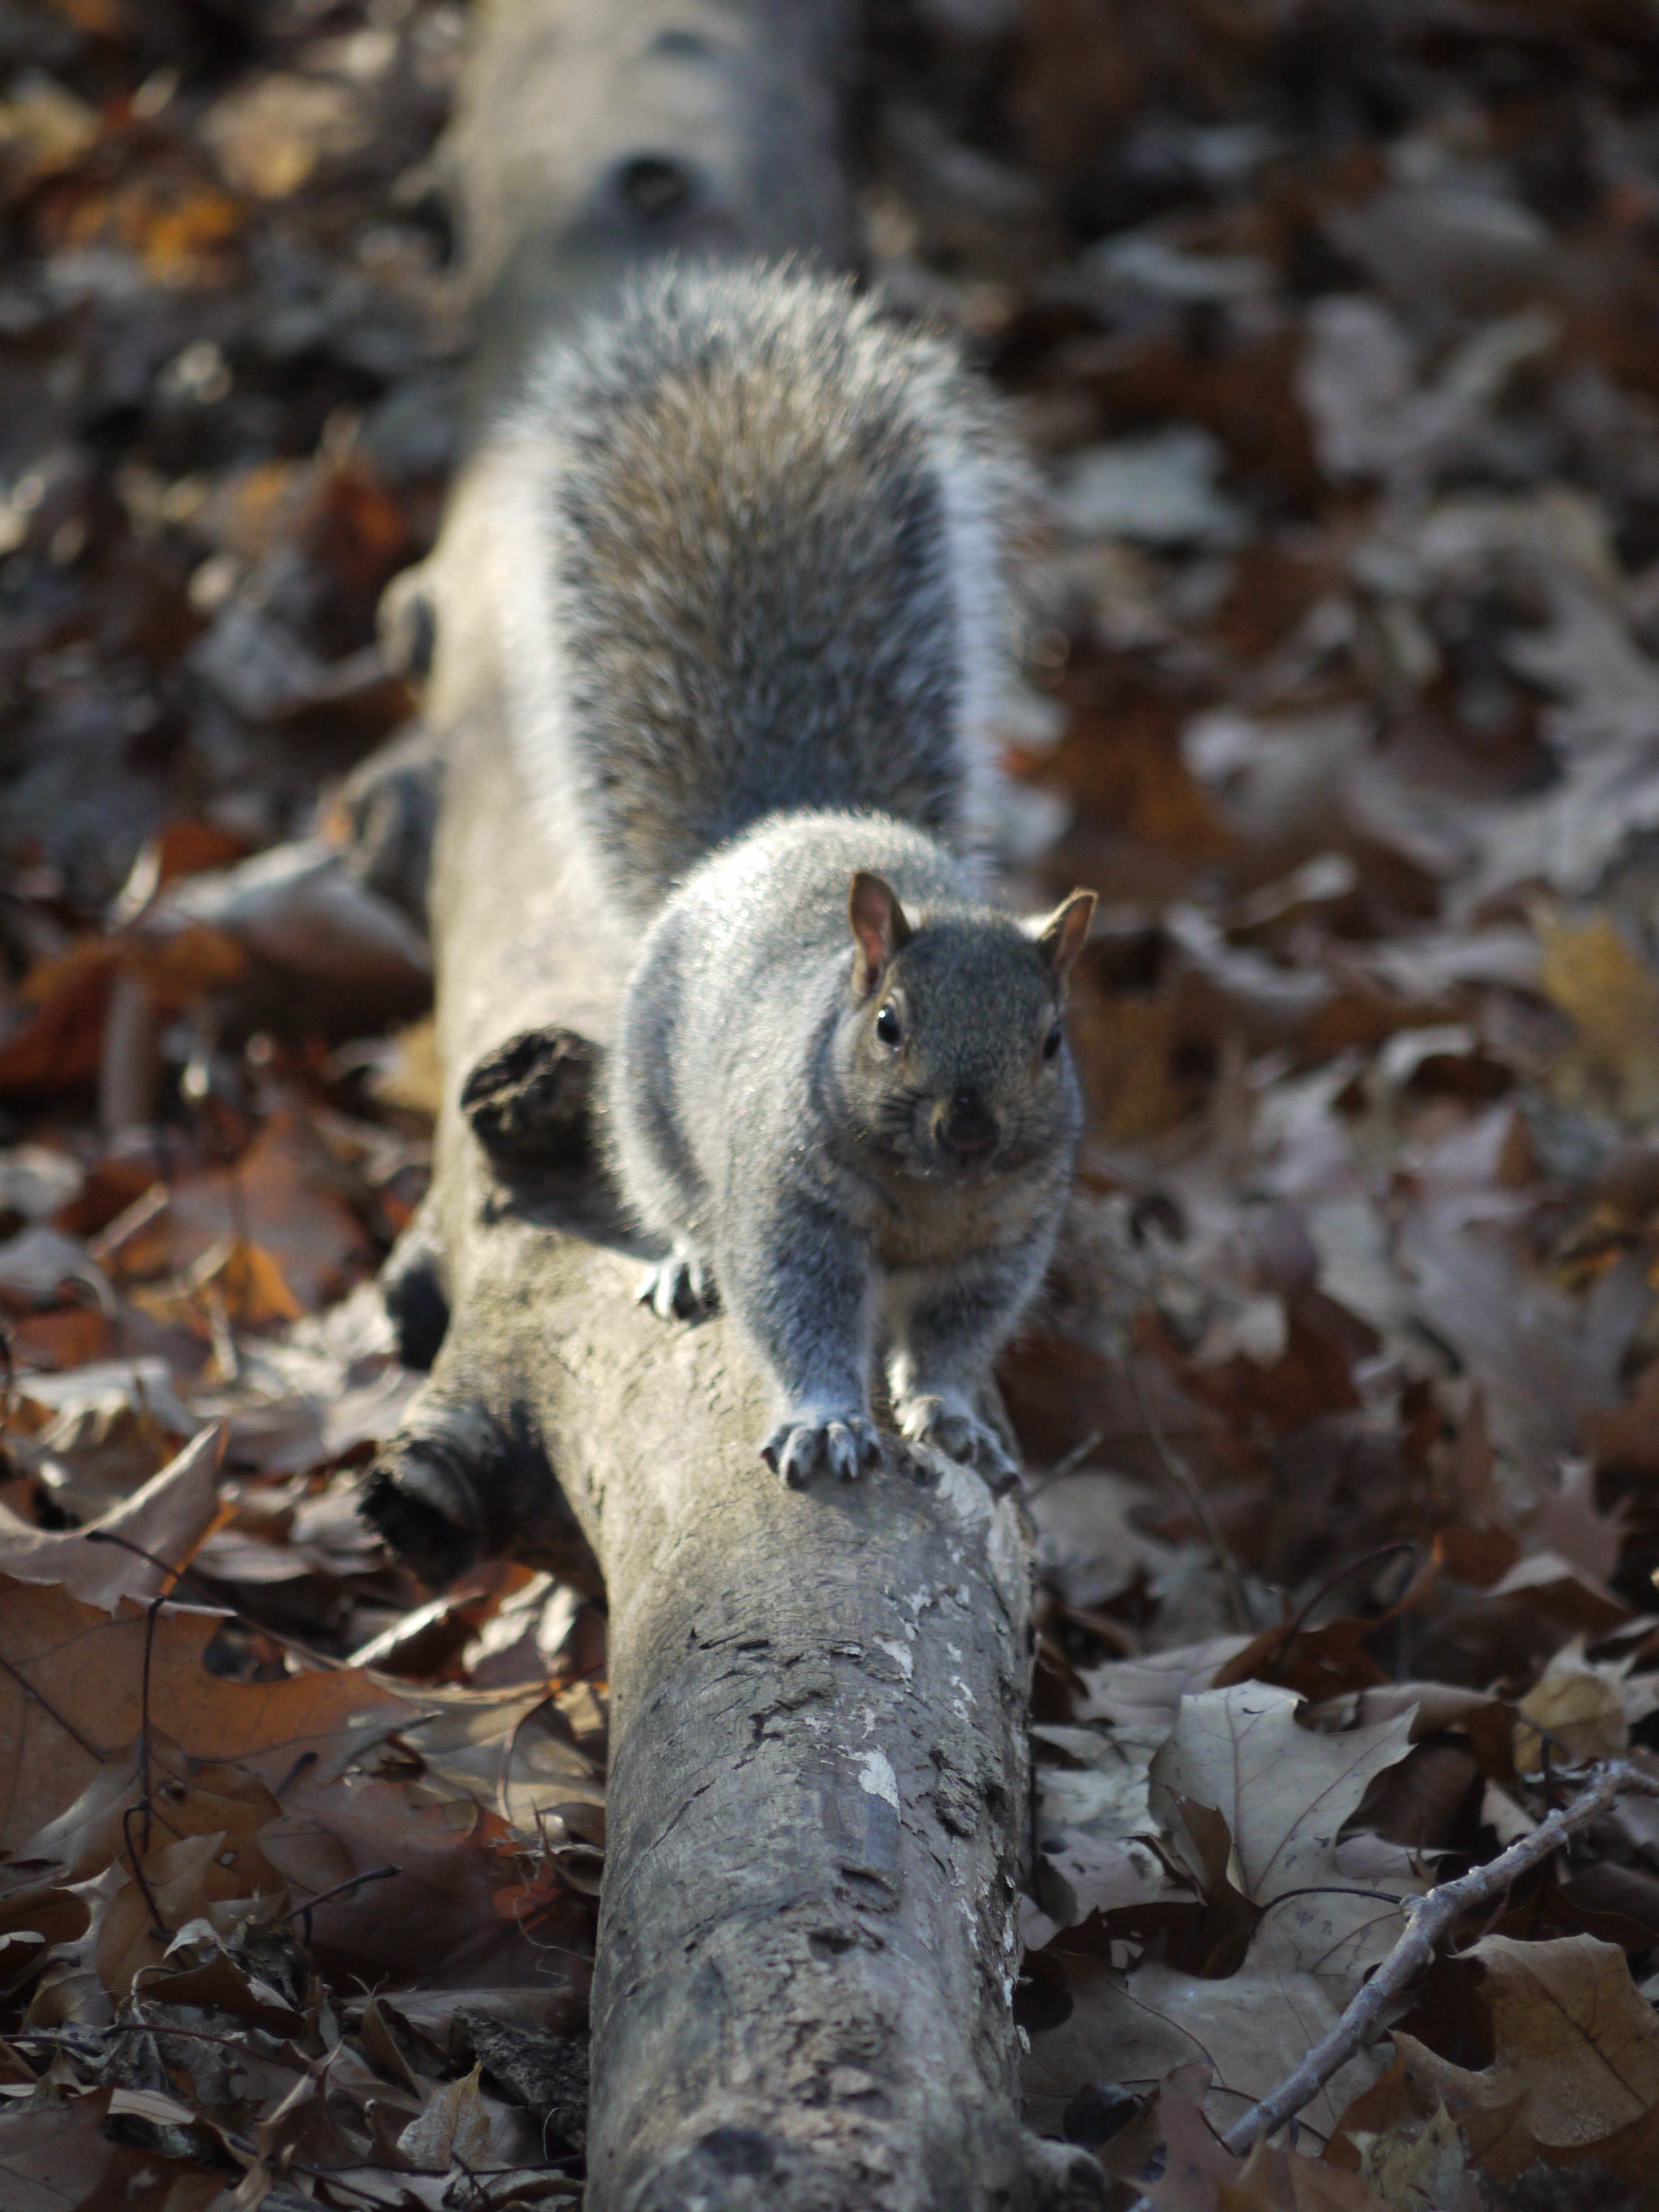
nature, fall, animal, wildlife, mammal, squirrel, rodent, fauna, vertebrate, grey squirrel, fox squirrel